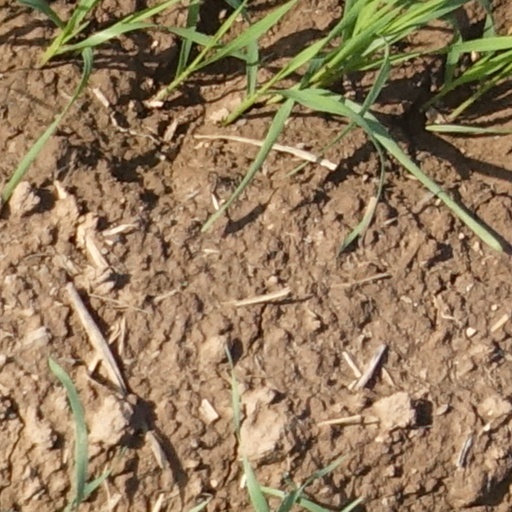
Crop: wheat